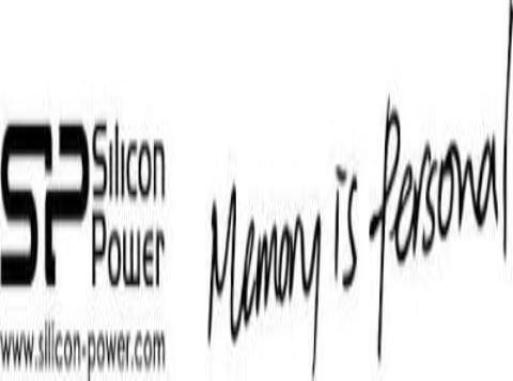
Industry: Electronic